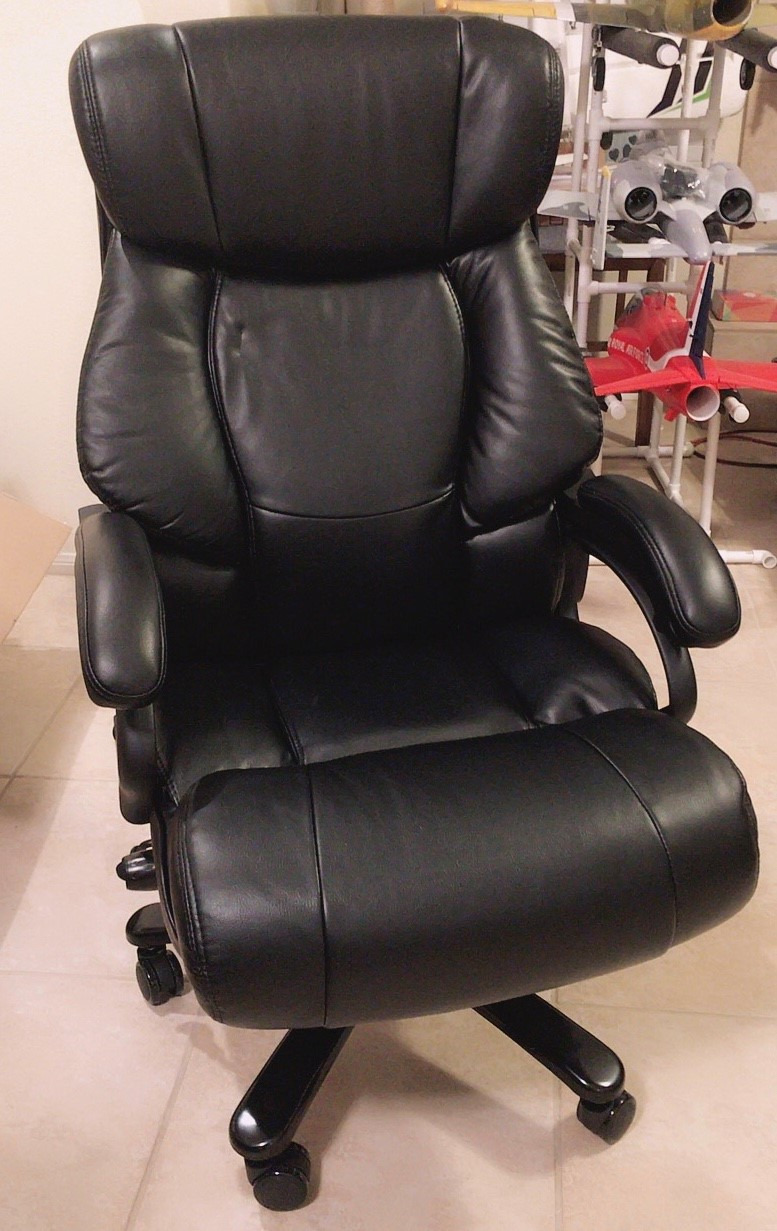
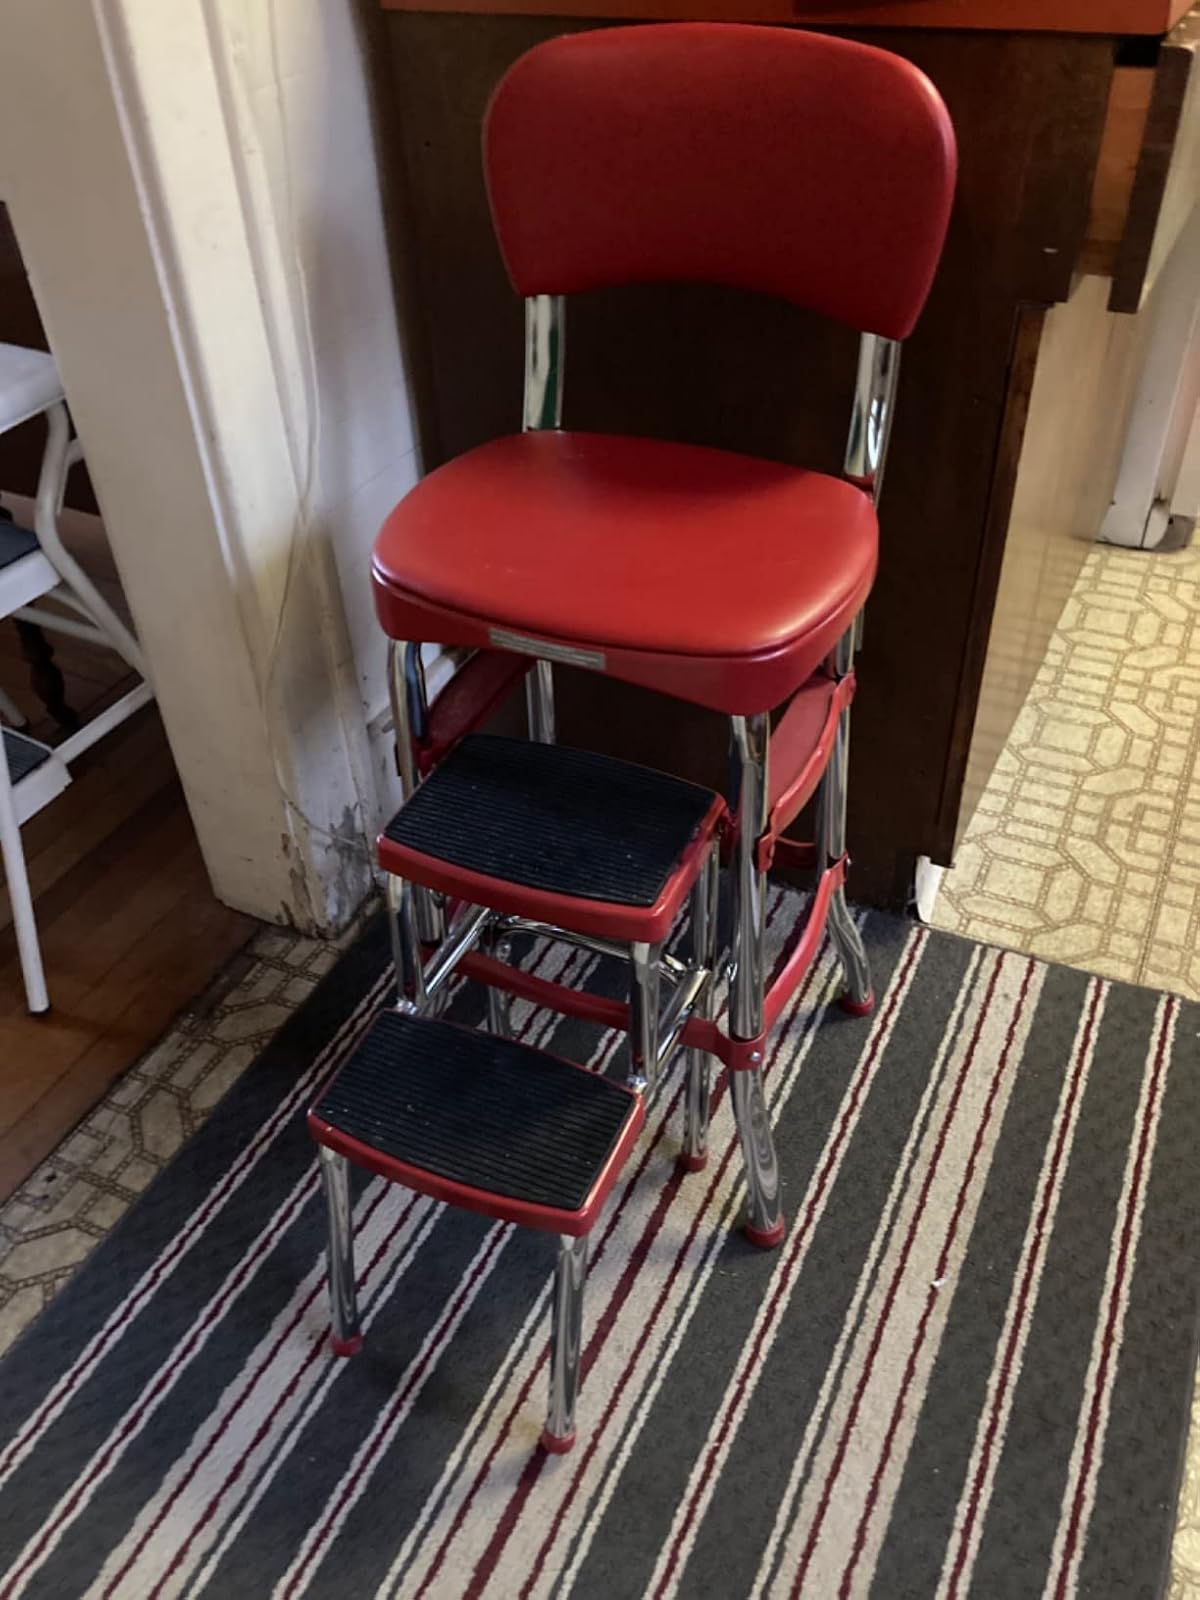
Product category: items_chair
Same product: no